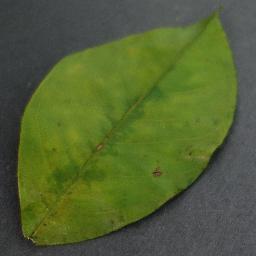
Label: Orange___Haunglongbing_(Citrus_greening)